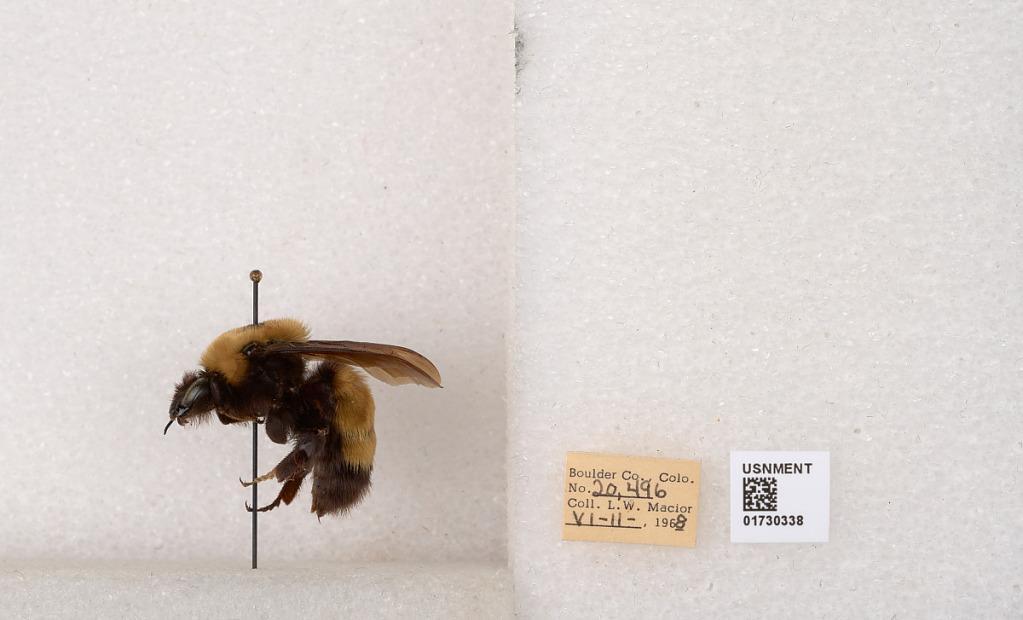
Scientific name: Bombus (Bombus) nevadensis Cresson